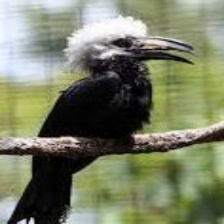
Species: WHITE CRESTED HORNBILL
Scientific name: TROPICRANUS ALBOCRISTATUS
ImageNet parent category: hornbill